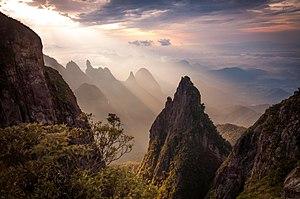
Les formations rocheuses dans le parc national de la Serra dos Órgãos, État de Rio de Janeiro, au Brésil. À l'arrière-plan à gauche, on peut voir le pic Dedo de Deus (le Doigt de Dieu). Polski: Formacje skalne oraz, w tle, szczyt Dedo de Deus (Boży Palec) położone w parku narodowym Serra dos Órgãos w stanie Rio de Janeiro w Brazylii. Português: Formações rochosas e o pico Dedo de Deus ao fundo, no Parque Nacional da Serra dos Órgãos, Estado do Rio de Janeiro, Brasil. Русский: Горная цепь и пик Деду-де-Деус в Национальном парке Серра-дус-Органус Українська: Скельна формація і пік порт. Dedo de Deus
Le Rainforest Trust est une organisation non gouvernementale de dotation sur les aires protégées classées en parcs nationaux. Elle est basée en Virginie.